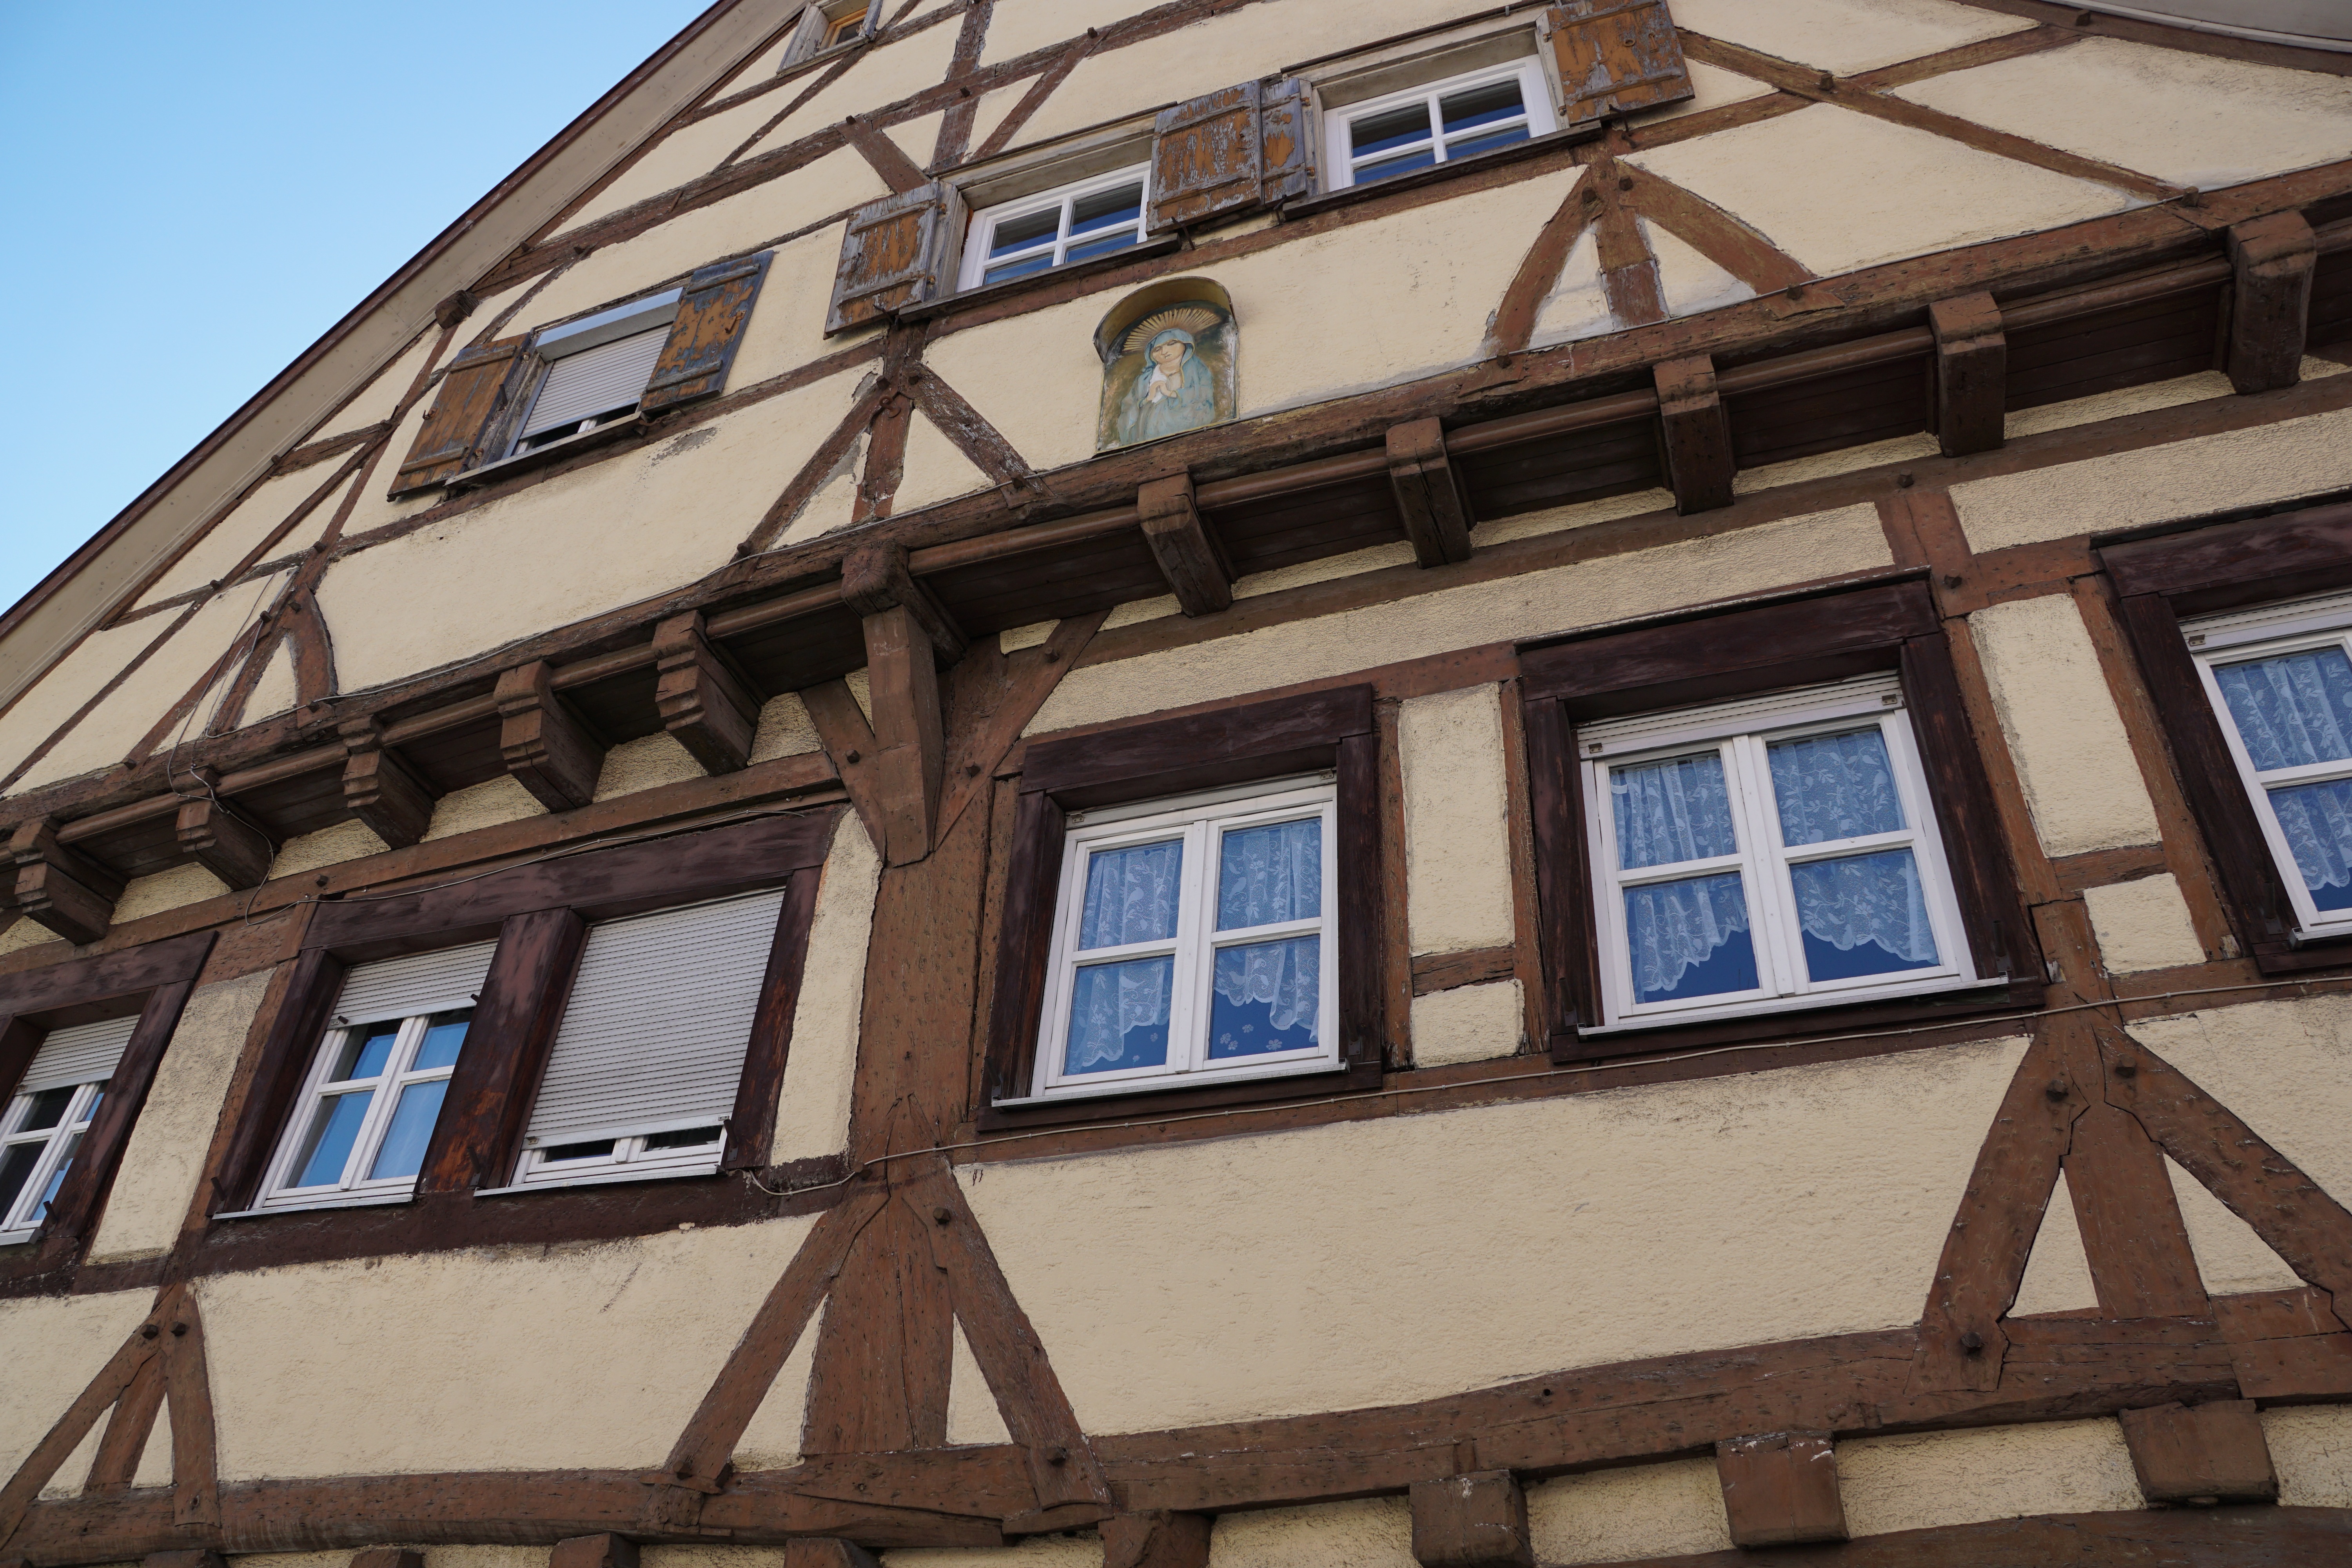
architecture, road, house, window, town, roof, building, old, home, cottage, facade, property, apartment, old town, homes, germany, neighbourhood, fachwerkhaus, quantities